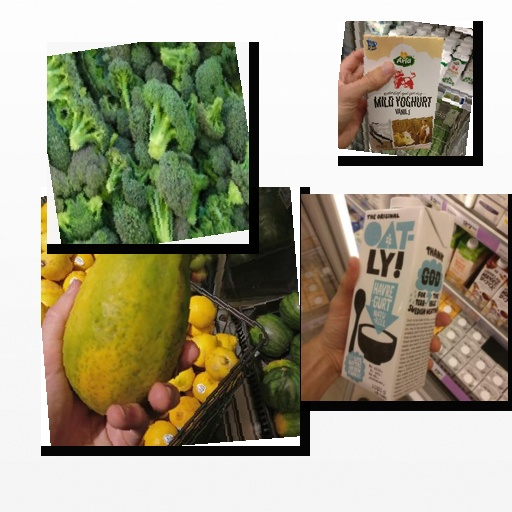
Food items: vanilla_yoghurt, oat_yogurt, broccoli, papaya